Varanasi

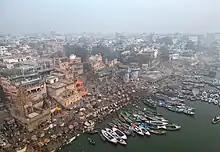
Drone shot of a Dashashwamedh Ghat in 2022

It is believed that Brahma created this ghat to welcome Shiva and sacrificed ten horses during the "Dasa-Ashwamedha yajna" performed there. Above and adjacent to this ghat, there are also temples dedicated to Sulatankesvara, Brahmesvara, Varahesvara, Abhaya Vinayaka, Ganga (the Ganges), and Bandi Devi, which are all important pilgrimage sites. A group of priests performs "Agni Pooja" (Sanskrit: "Worship of Fire") daily in the evening at this ghat as a dedication to Shiva, Ganga, Surya (Sun), Agni (Fire), and the entire universe. Special aartis are held on Tuesdays and on religious festivals.